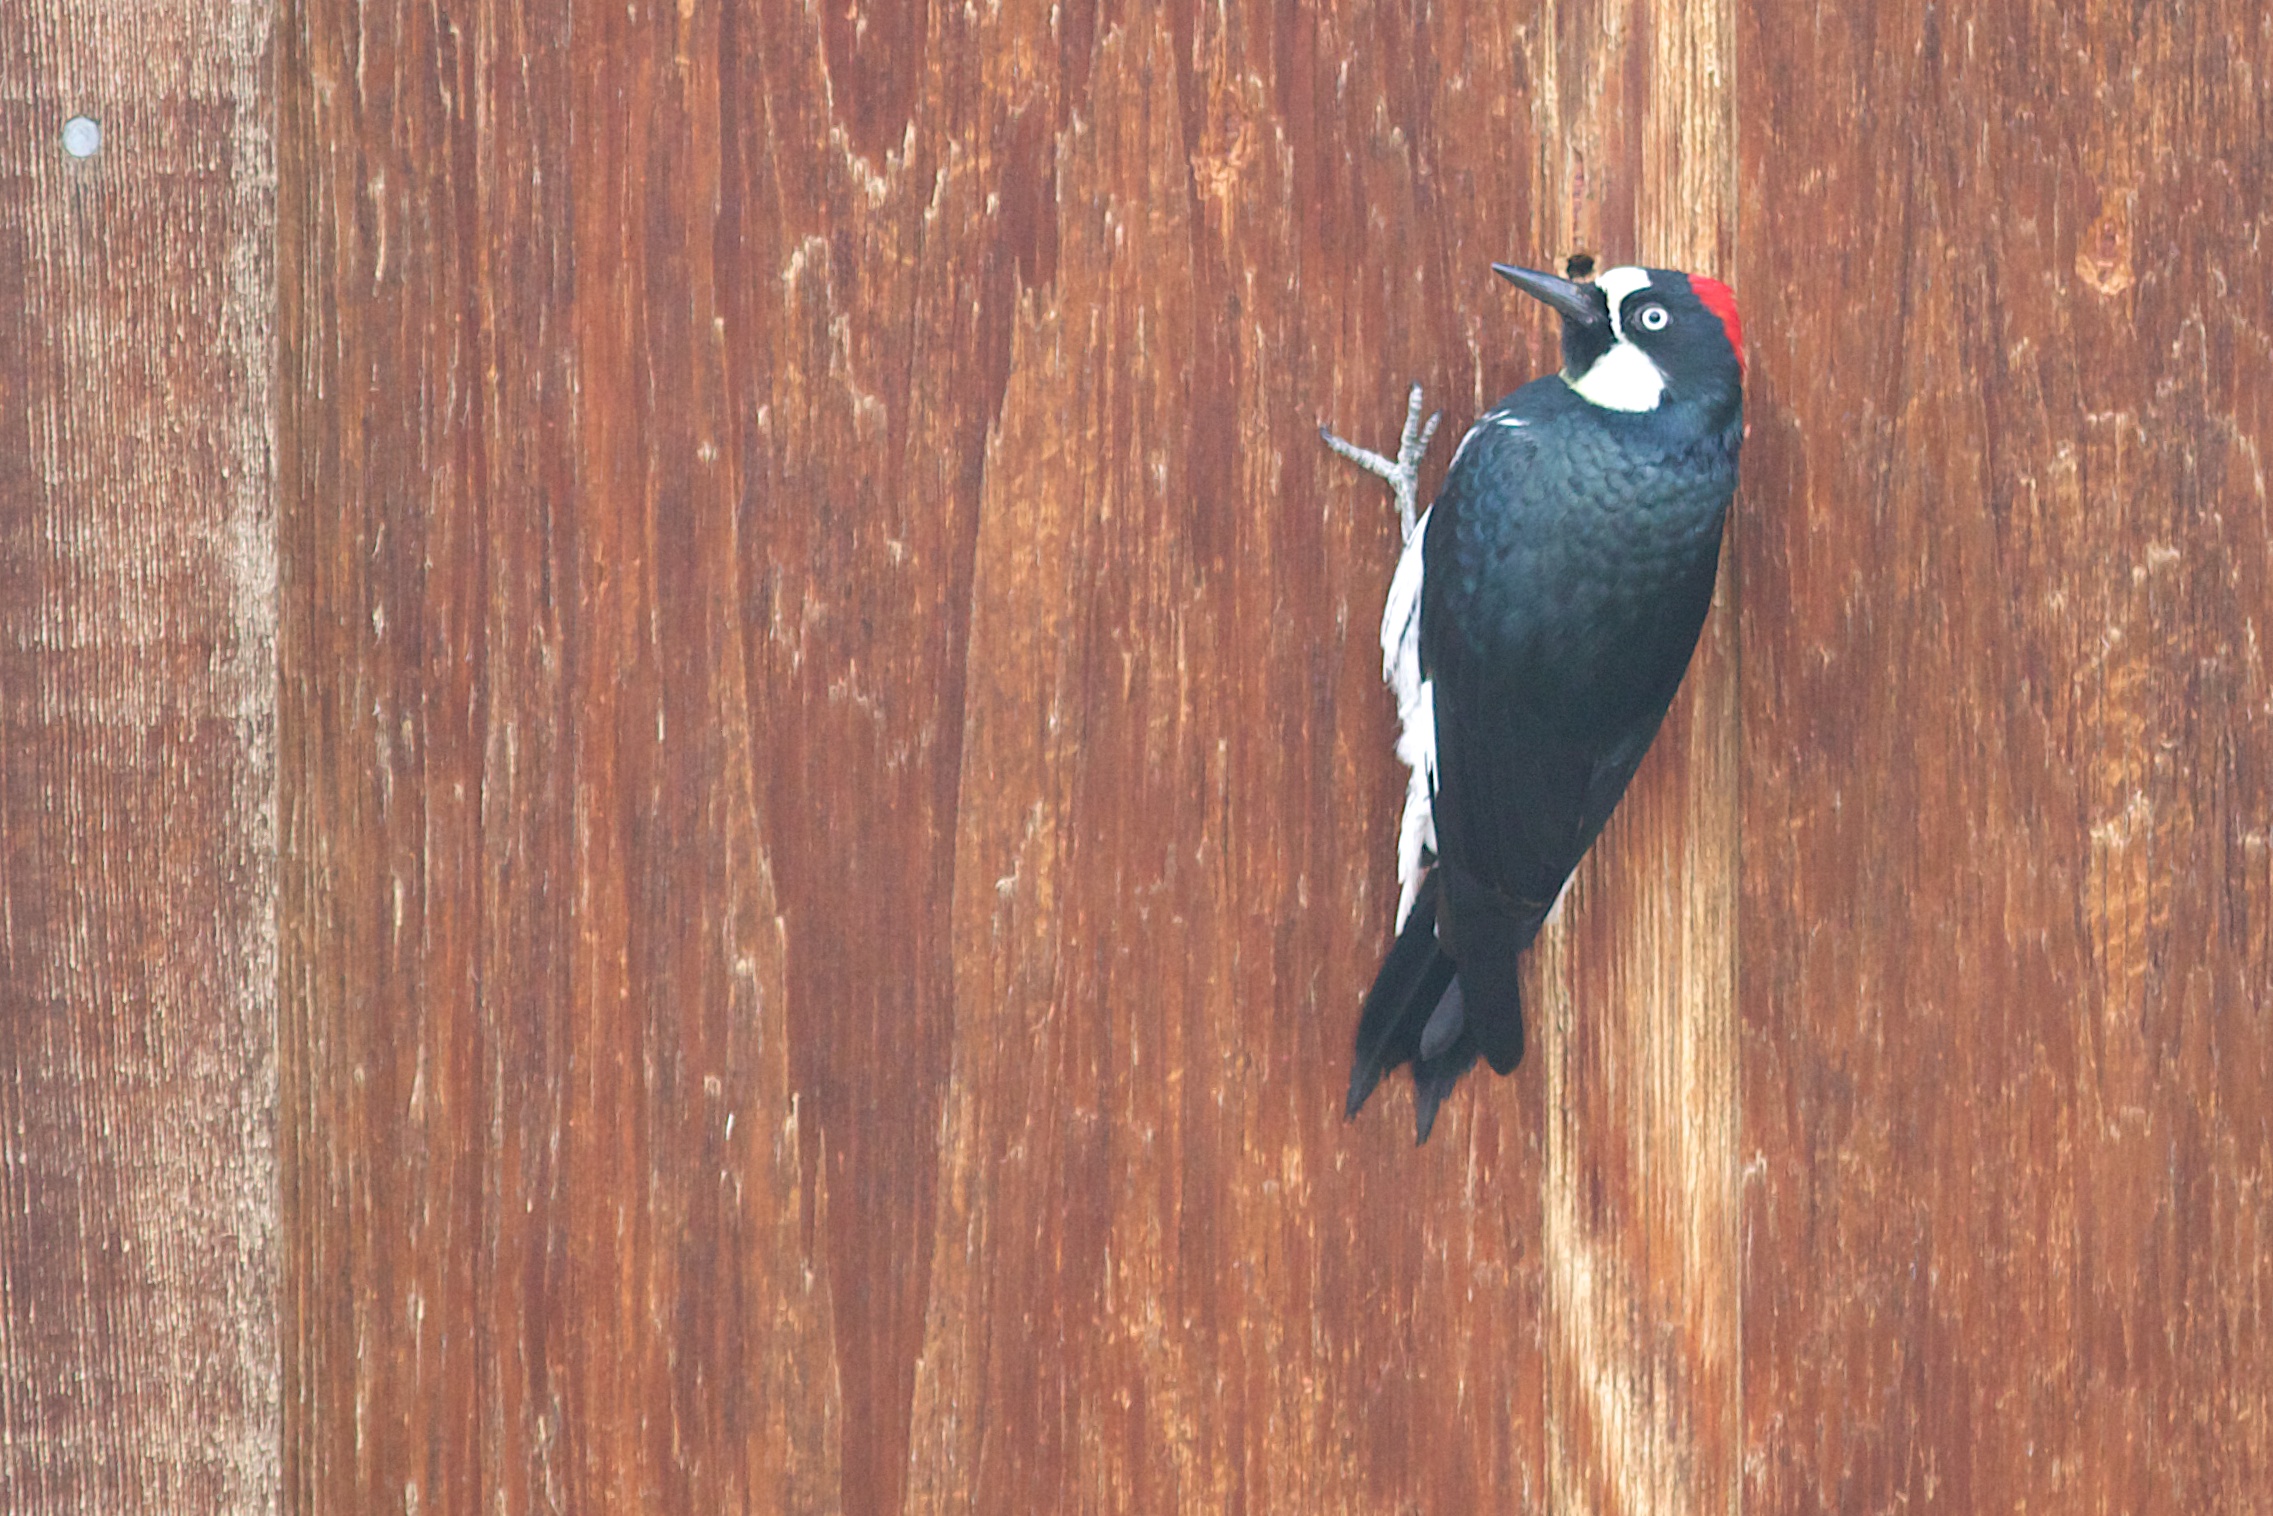
bird, beak, blue, fauna, vertebrate, woodpecker, perching bird